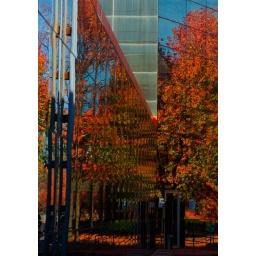
These gorgeous maples reflected in the mirrored glass are almost hypnotic. This houses the local telephone exchange.